Jakob Johnson

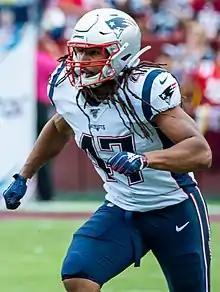
Johnson with the New England Patriots in 2019

Jakob entered the NFL via the International Player Pathway Program and was signed by New England Patriots as an undrafted free agent on 8 April 2019. He was released during final roster cuts on 31 August 2019. After remaining unclaimed in waivers, he was automatically assigned to the Patriots' practice squad for the 2019 season. As the Patriots chose not to register him as an international player, Jakob counted against the 10-man practice squad limit, and was therefore eligible to be signed to the active roster during the 2019 season. He was promoted from the practice squad on 21 September 2019 following an injury to James Develin and became the first International Pathway player to be activated and play in an NFL game. He was placed on season-ending injured reserve on 14 October 2019 with a shoulder injury. In the 2019 season, he recorded one reception for five yards, and took 94 total snaps — 71 on offense and 23 on special teams — in 4 games played.